Raidāk River

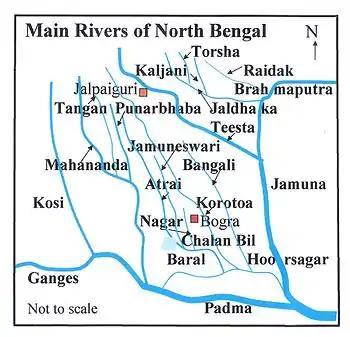
Map of rivers of West Bengal

It debouches into the plains in Jalpaiguri district and then flows through Cooch Behar district in West Bengal. The Raidak confluences with the Brahmaputra at chainage 327 km in Kurigram District in Bangladesh, where it is sometimes referred to Dudhkumar River.